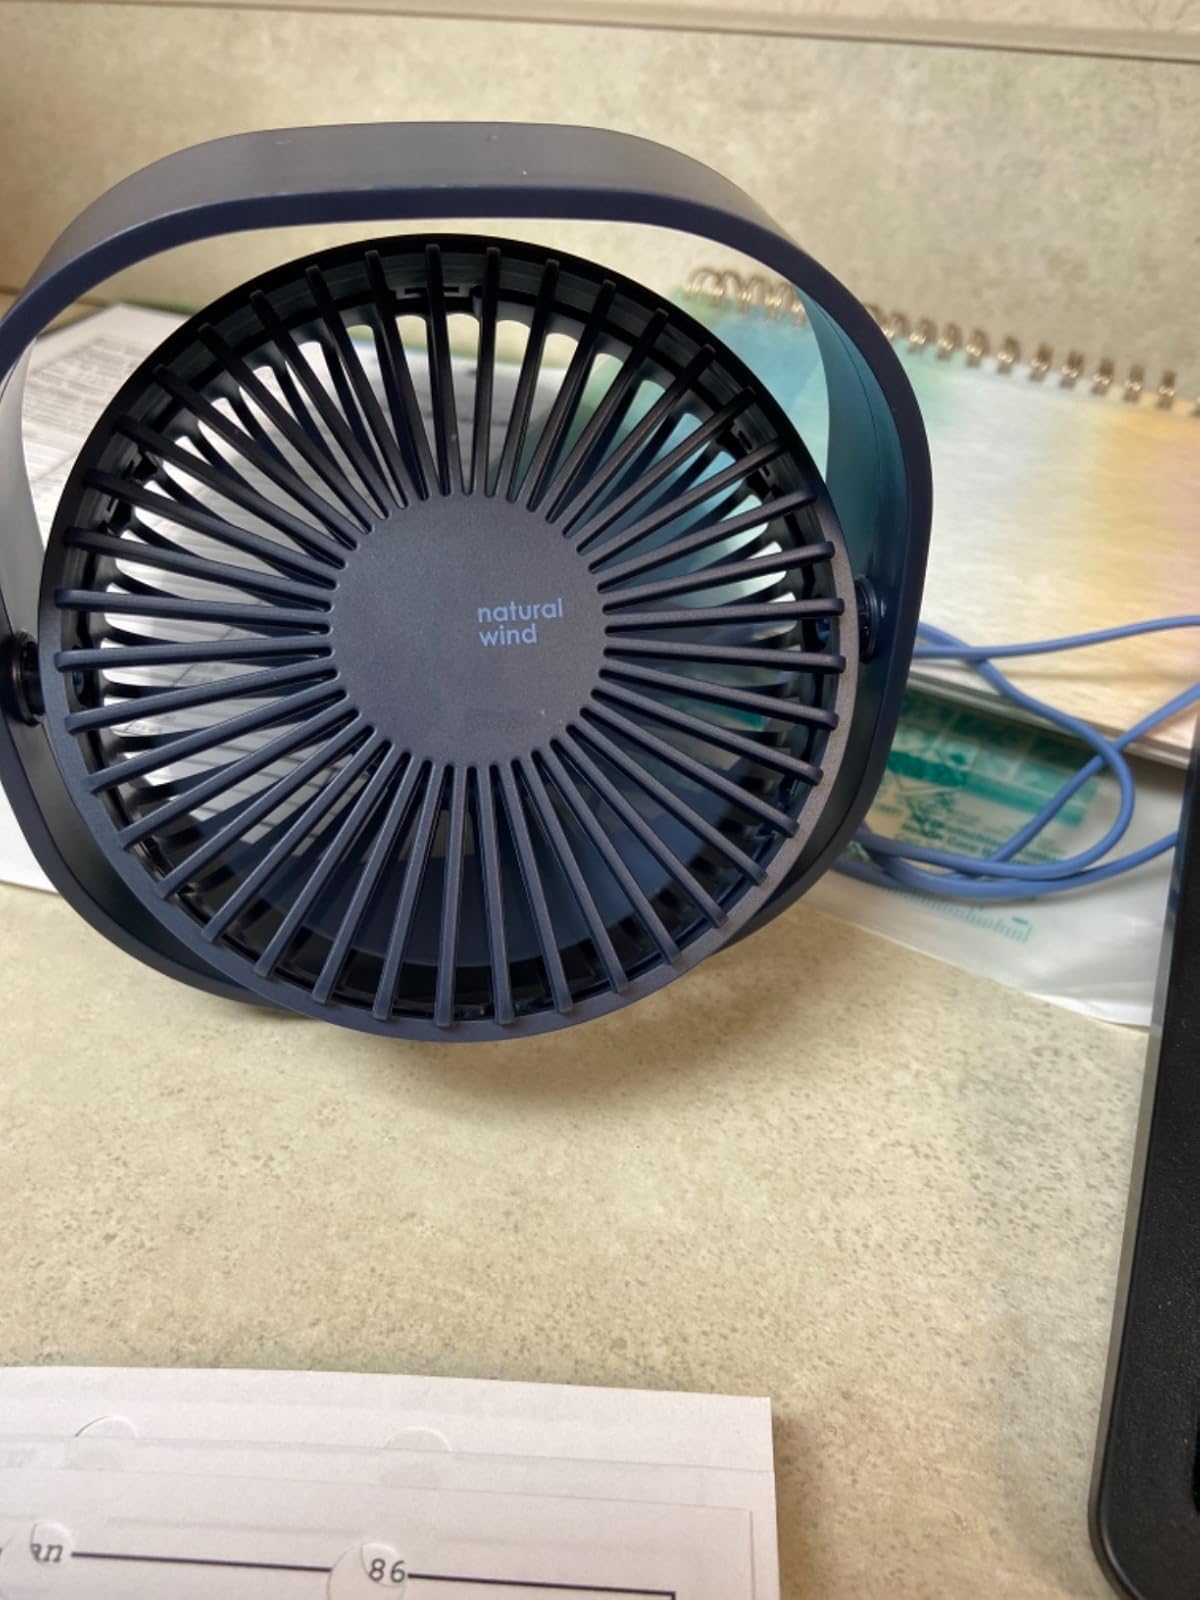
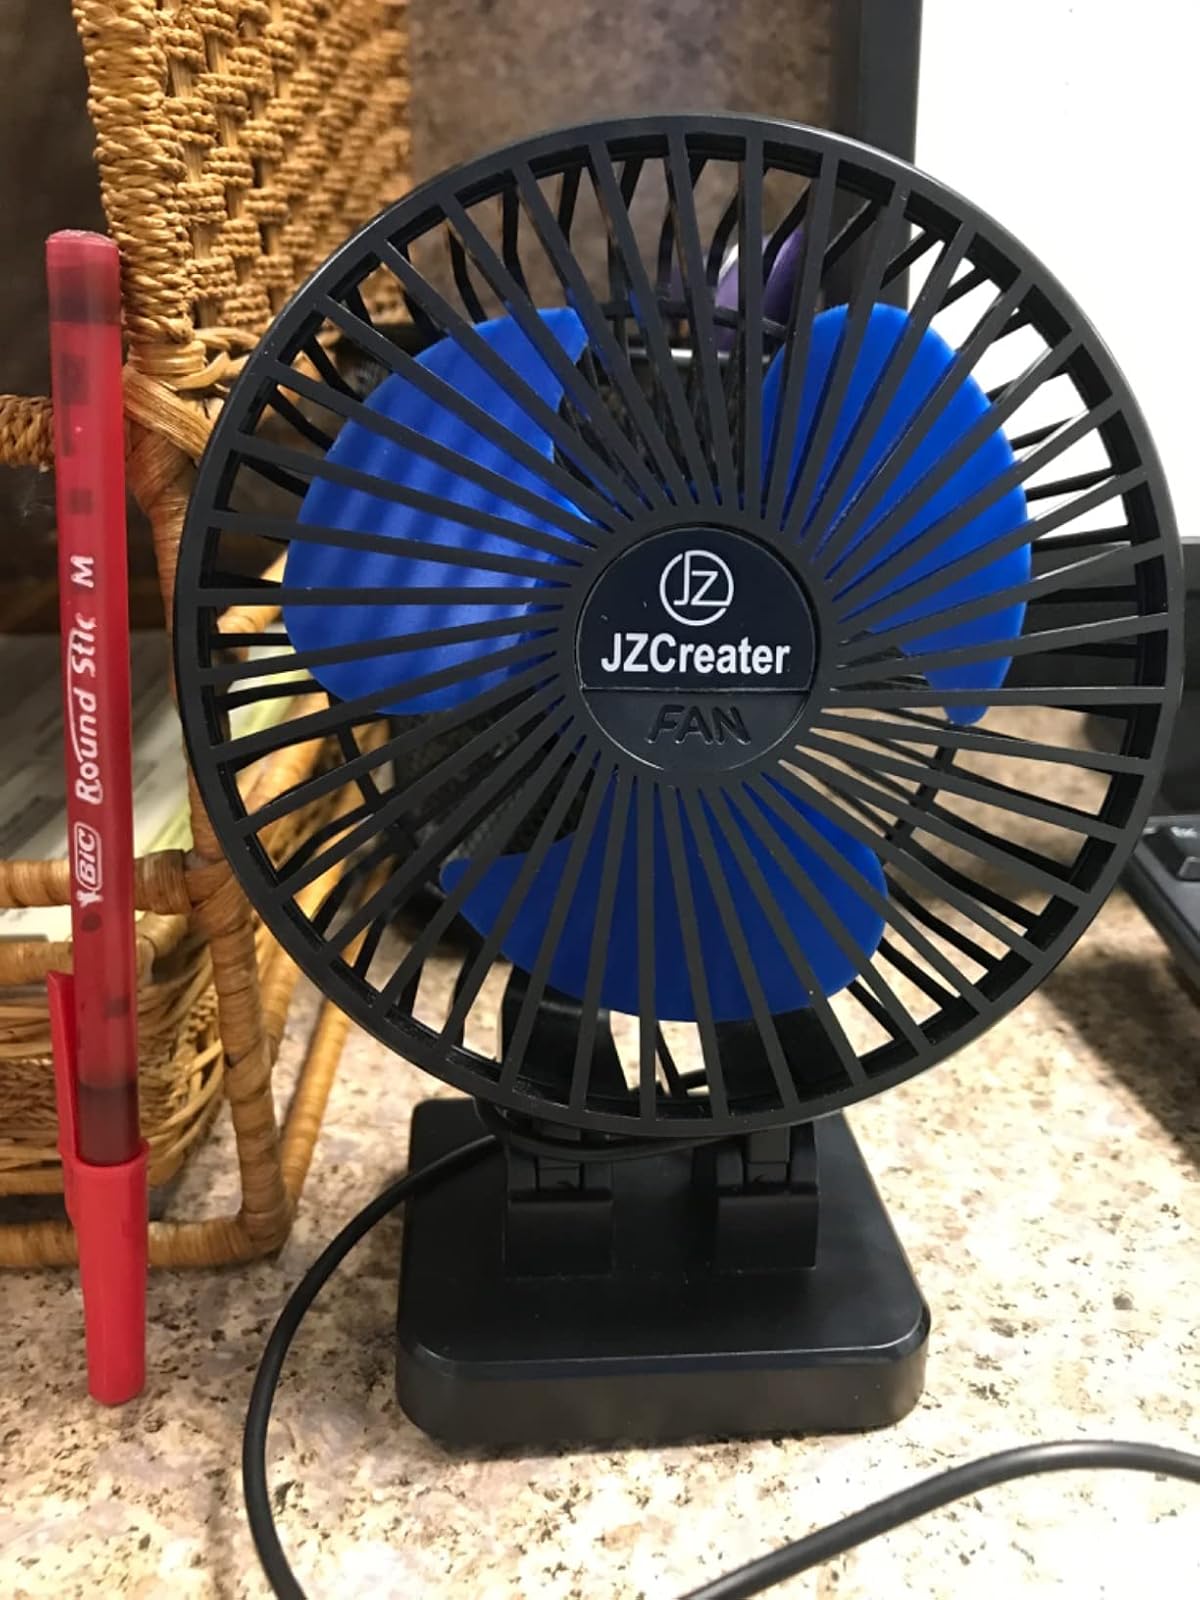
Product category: fan
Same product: no